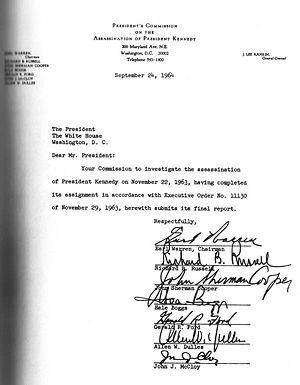
La Commission présidentielle sur l'assassinat du président Kennedy, connue sous le nom de Commission Warren, est une commission présidentielle américaine créée par un décret du président Lyndon Johnson du 29 novembre 1963 pour enquêter sur les circonstances de l'assassinat du président Kennedy intervenu 7 jours plus tôt.